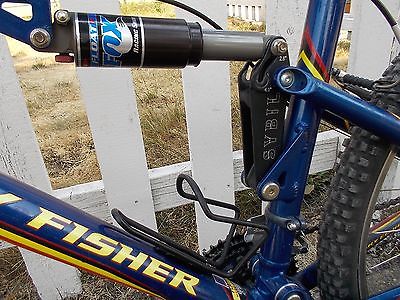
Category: bicycle